Mont (food)

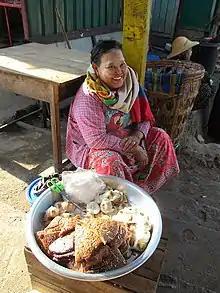
A hawker near Kyaiktiyo Pagoda selling a variety of traditional "mont"

There is a nearly endless variety of named dishes with the prefix or suffix "mont". What follows is a list of the most typical traditional varieties of "mont".